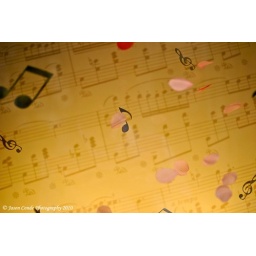
This one is from outside the Yamaha showroom in Ginza, a window display with petals flying around.